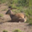
Label: deer